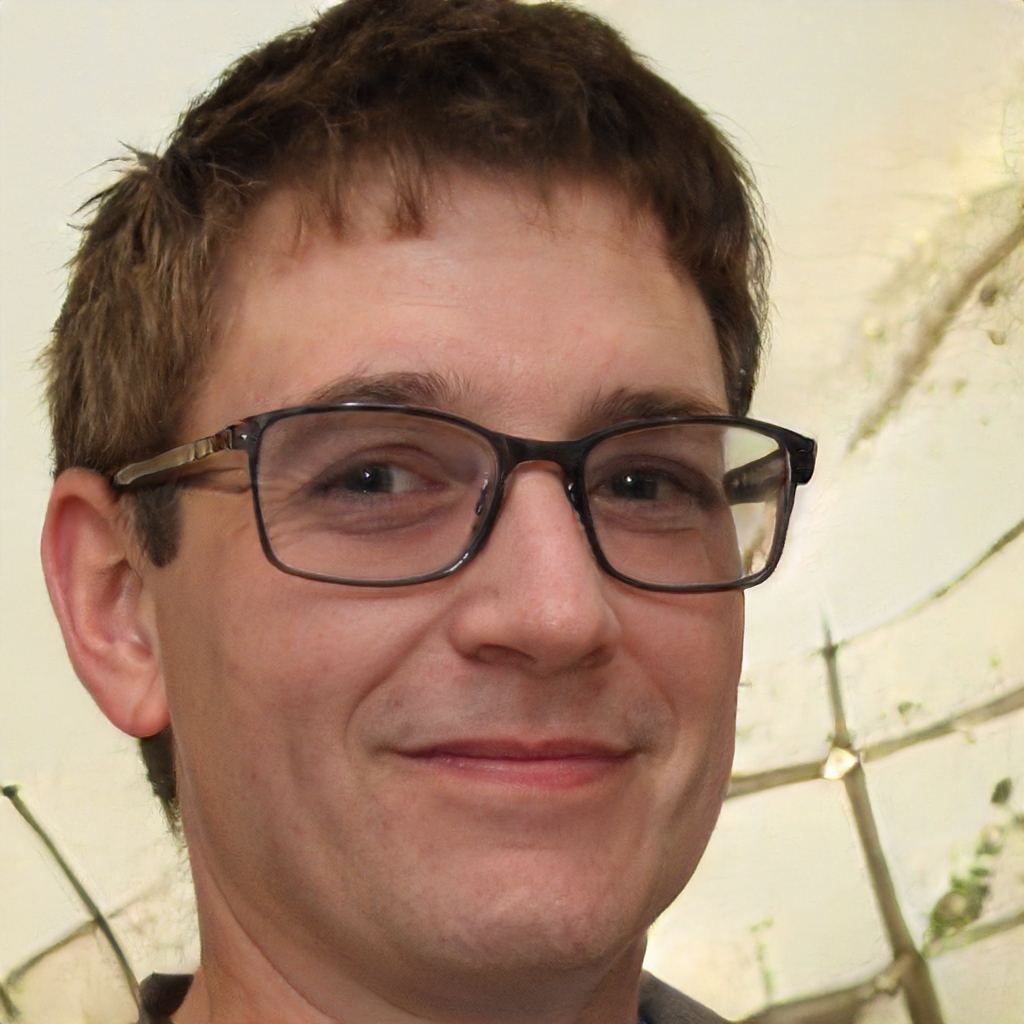
Label: No Watermark